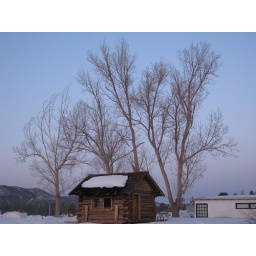
House near the frozen lake in big bear city